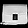
Label: Bag